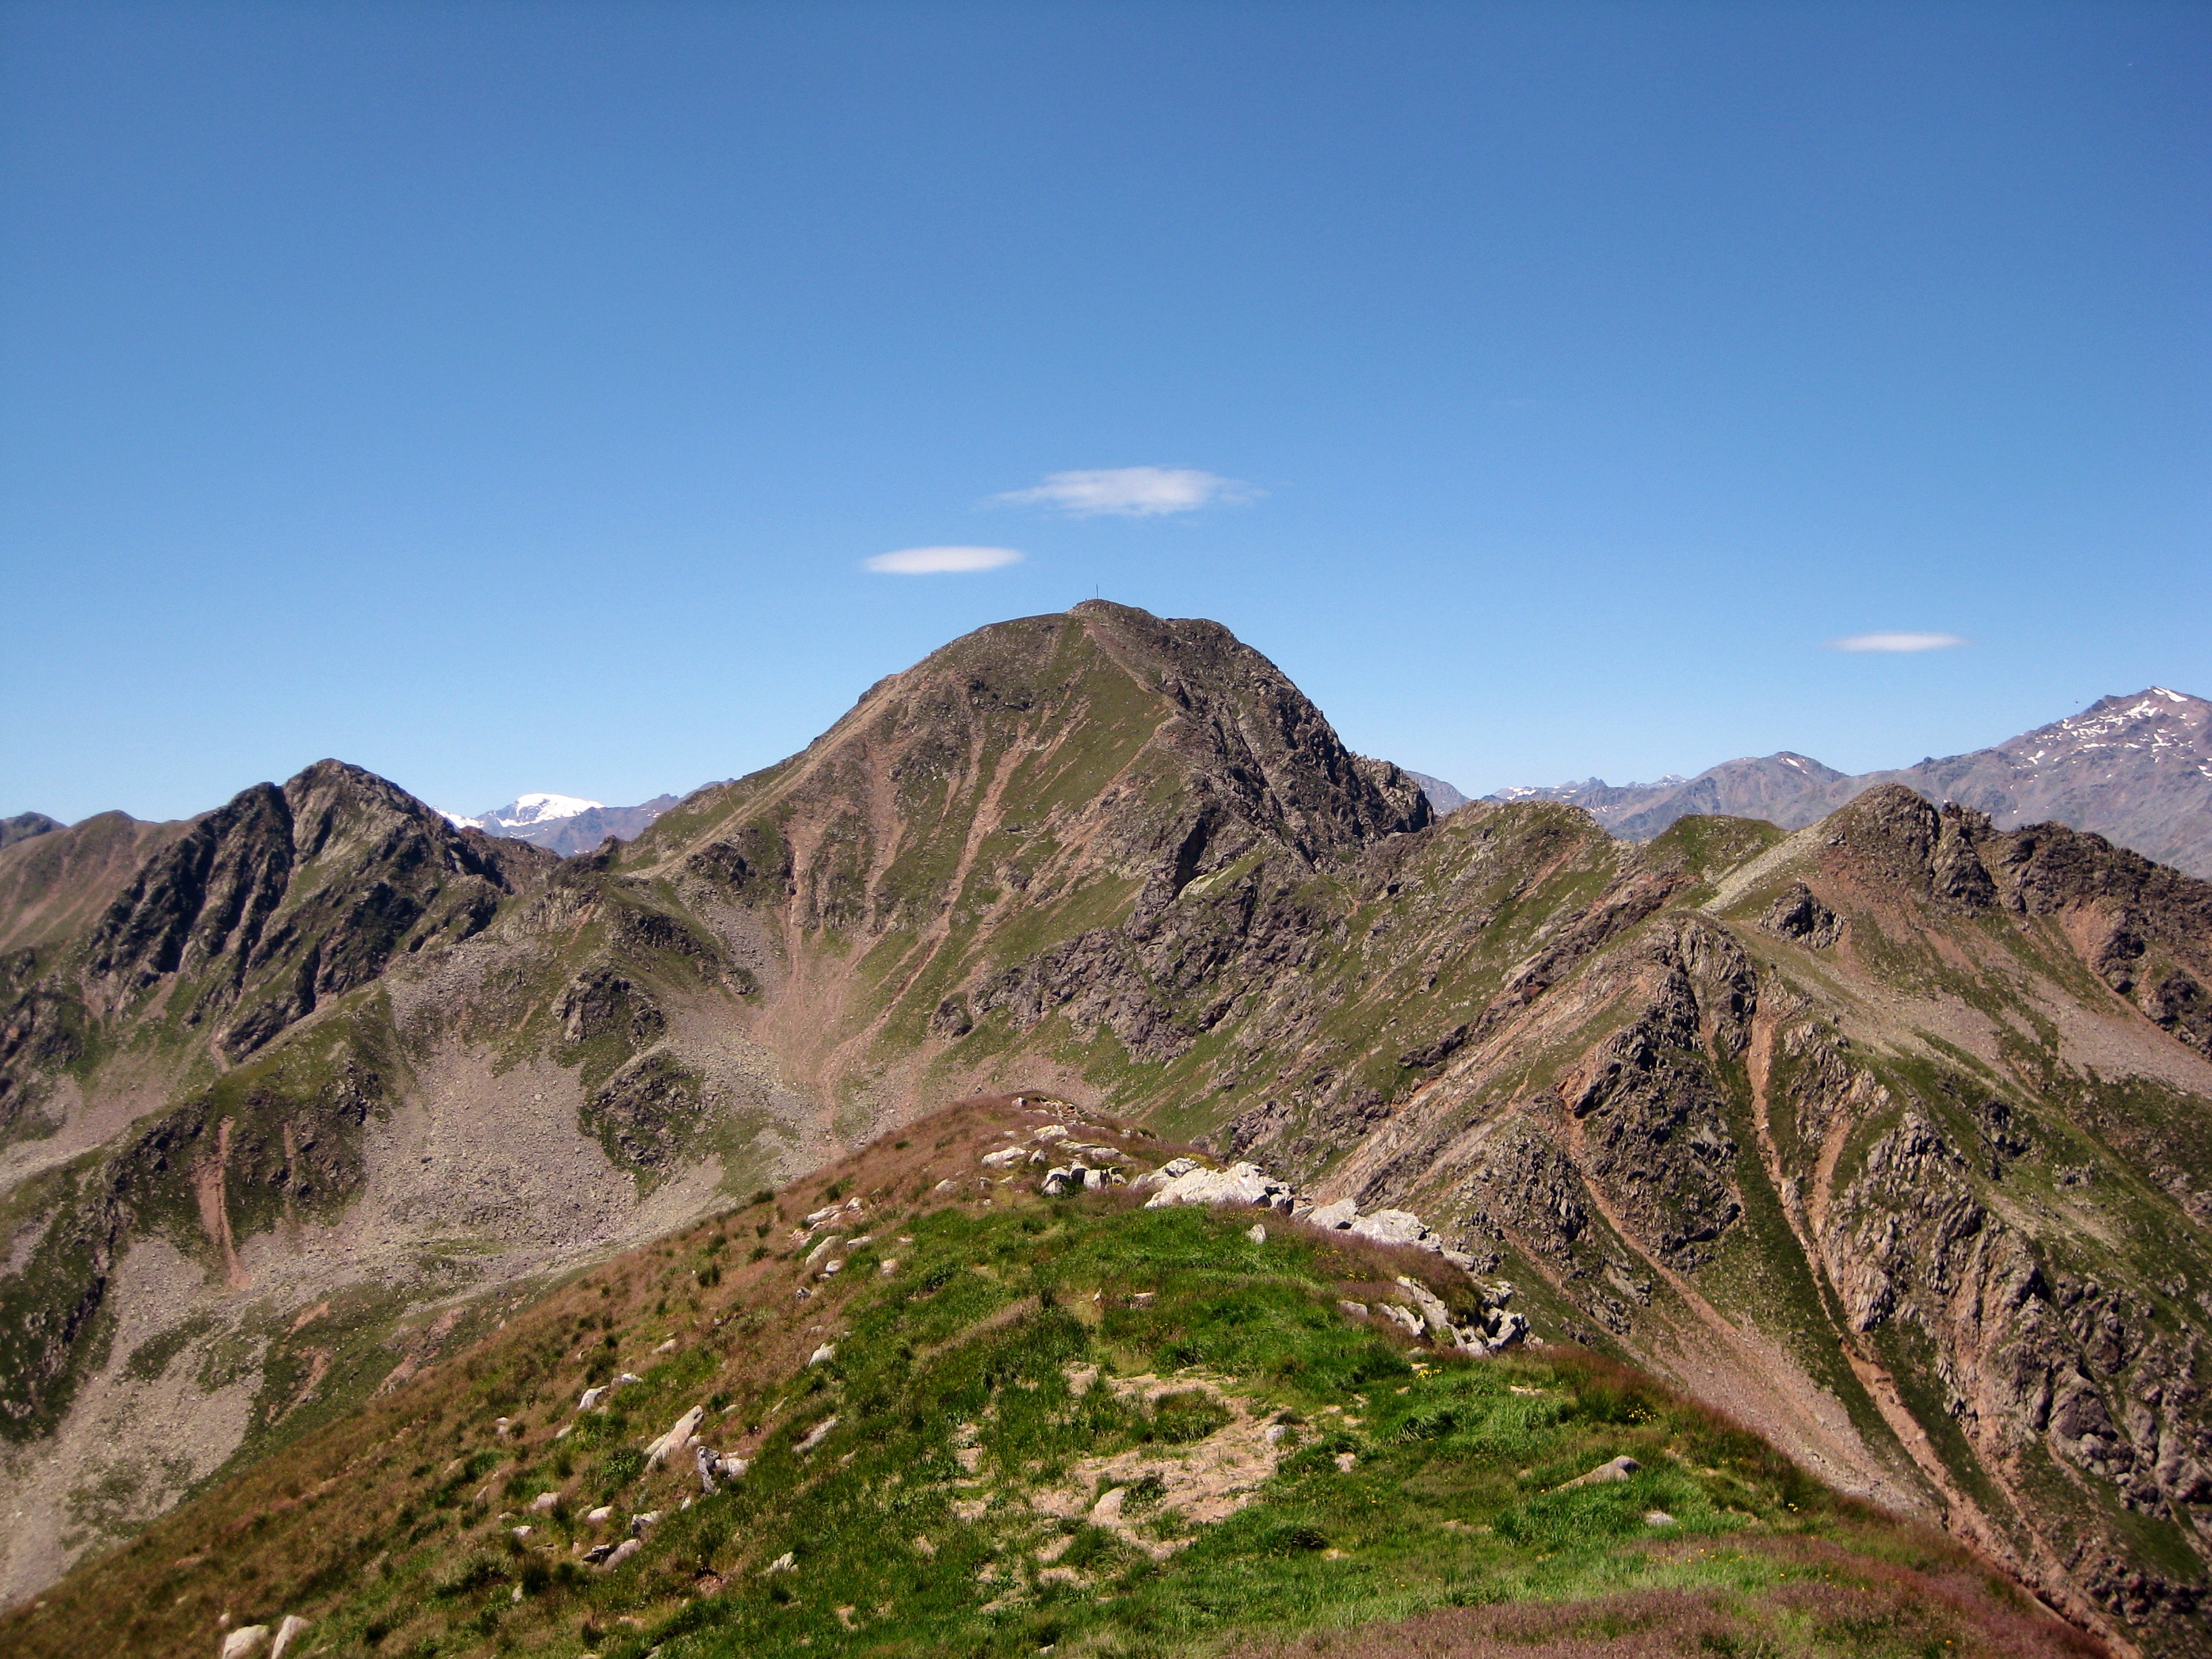
landscape, nature, grass, wilderness, walking, mountain, sky, hiking, trail, hill, adventure, valley, mountain range, summer, spring, scenic, italy, highland, terrain, ridge, summit, outside, clouds, geology, mountains, alps, backpacking, ravine, plateau, fell, landform, mountain pass, geographical feature, mountainous landforms